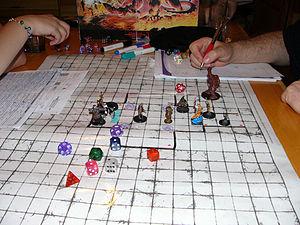
La fantasy [fɑ̃tazi], ou fantasie [fɑ̃tazi], est un genre littéraire présentant un ou plusieurs éléments surnaturels qui relèvent souvent du mythe et qui sont souvent incarnés par l'irruption ou l'utilisation de la magie.
Donjons et Dragons, souvent abrégé en D&D, DnD ou AD&D, est l'un des tout premiers jeux de rôle sur table de genre médiéval-fantastique.